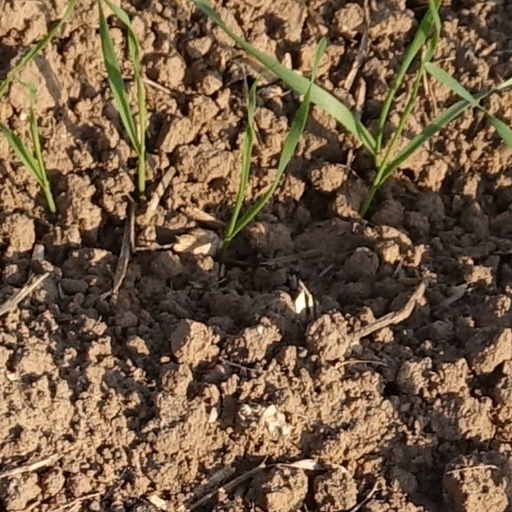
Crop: wheat